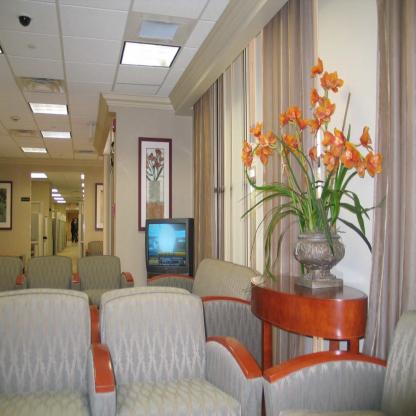
Scene: Indoor